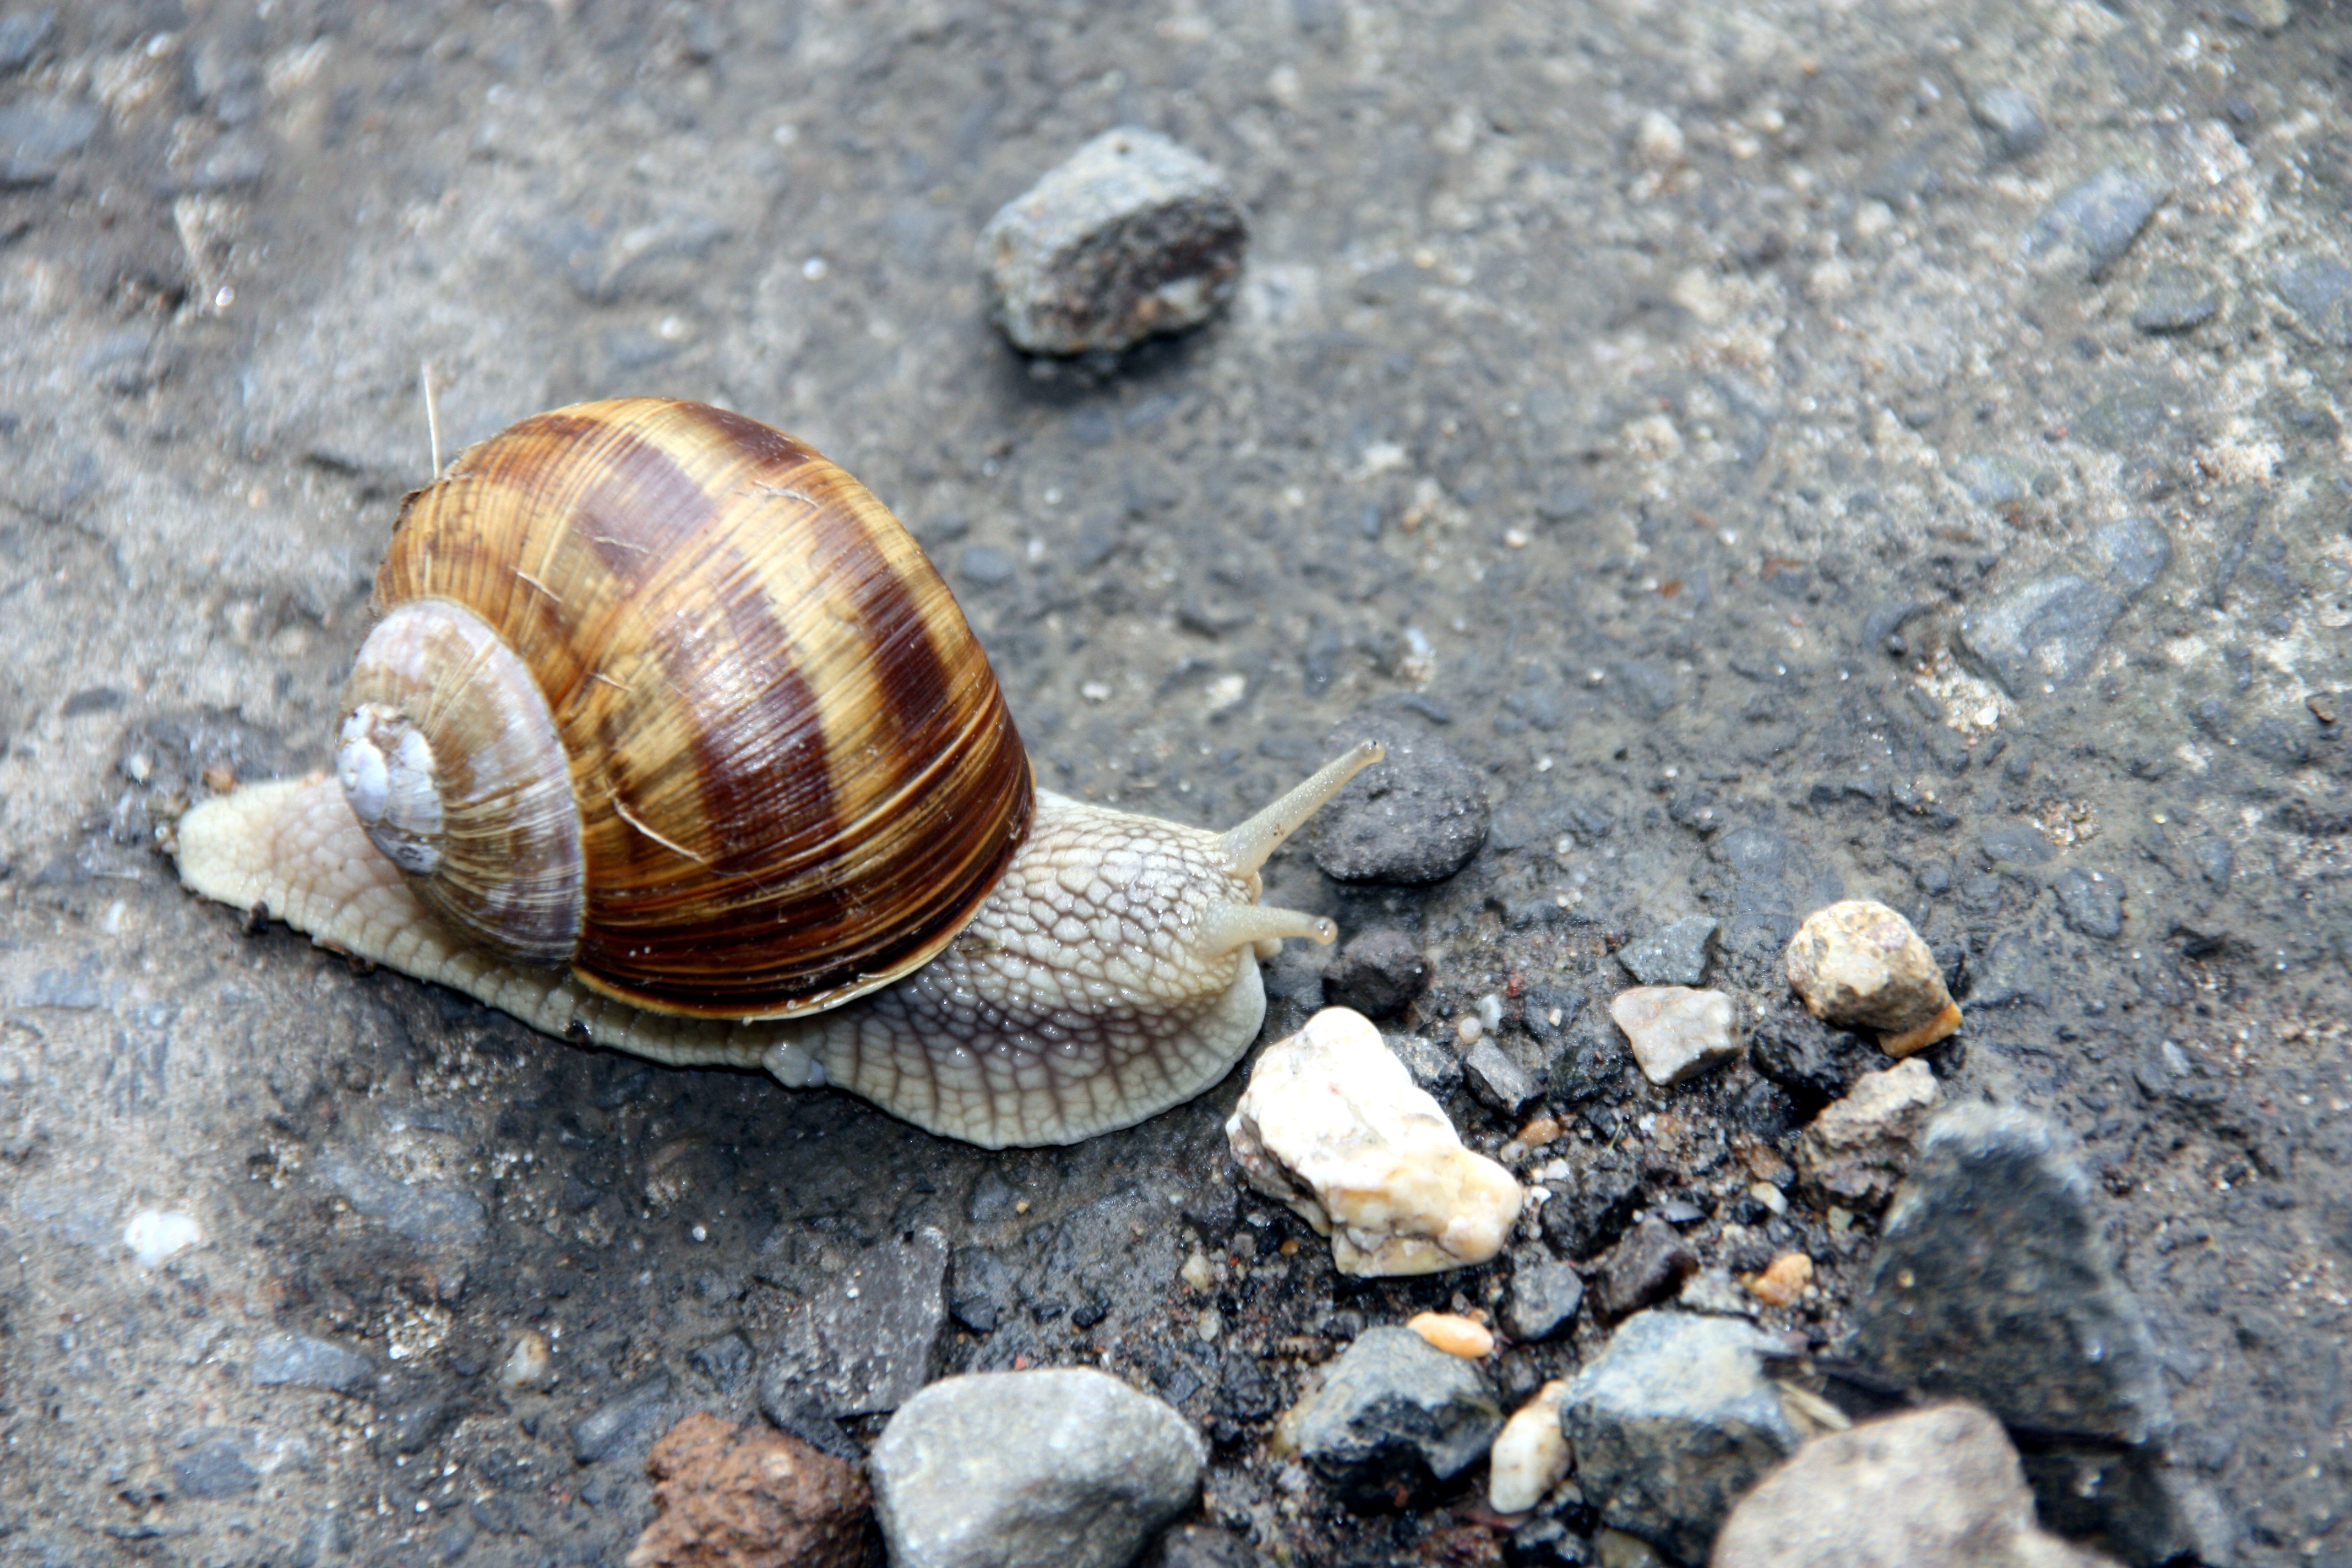
nature, fauna, shell, invertebrate, mollusk, crawl, snail, molluscs, schnecken, slowly, sea snail, marine biology, snails and slugs